Brian Sinclair (veterinary surgeon)

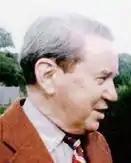
Brian Sinclair circa 1985

Wallace Brian Vaughan Sinclair (27 September 191513 December 1988) was a British veterinary surgeon who worked for a time with his elder brother Donald, and Donald's business partner, Alf Wight. Wight wrote a series of semiautobiographical novels under the pen name James Herriot, with Sinclair and Donald appearing in fictional form as brothers Tristan and Siegfried Farnon. The novels were adapted in two films and television series under the name "All Creatures Great and Small". Tristan was portrayed as a charming rogue who was still studying veterinary medicine in the early books, constantly having to retake examinations because of his lack of application, often found in the pub, and provoking tirades from his bombastic elder brother Siegfried.